Milan–San Remo

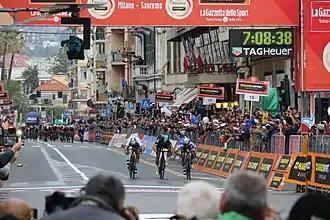
Michał Kwiatkowski won the 2017 contest in a three-man sprint with Peter Sagan and Julian Alaphilippe.

In 1990 Italian Gianni Bugno set a race record of 6h 25 m 06 seconds to win by 4 seconds over Rolf Gölz, averaging 45.8 kmh (28.45 mph). Another memorable running was the one in 1992, when Seán Kelly caught Moreno Argentin in the descent of the Poggio and beat the Italian in a two-man sprint. It was Kelly's penultimate career win. In between Erik Zabel's wins, Andrei Tchmil won the 1999 contest, after he launched a decisive attack under the one-kilometer banner and narrowly stayed ahead of the sprinting peloton, with Zabel coming in second place.